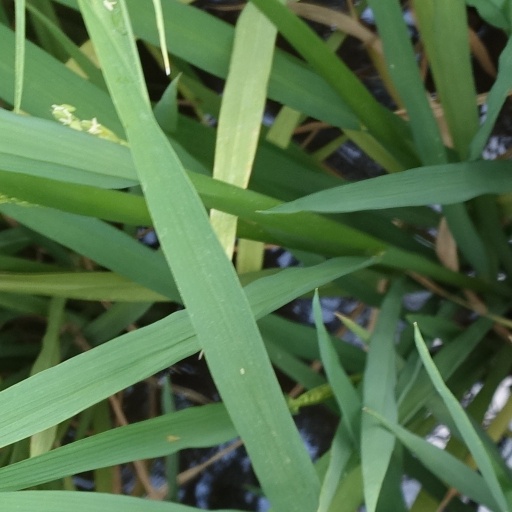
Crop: rice